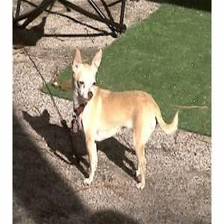
Species: dog
Breed: chihuahua